D. F. Fraser-Harris

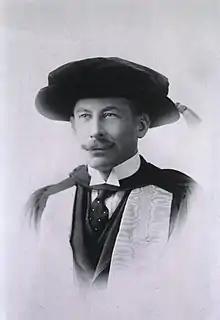
Fraser-Harris in 1916

David Fraser Fraser-Harris (24 February 1867 – 3 January 1937), best known as D. F. Fraser-Harris, was a Scottish Professor of physiology and a writer.